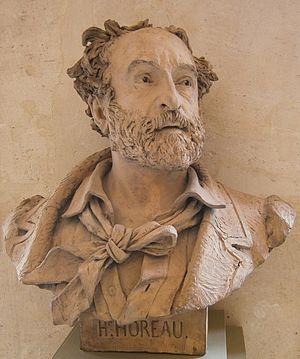
Buste de l'architecte Hector Horeau, par Adolphe Itasse. Signature et autres inscriptions sur le socle
Hector Horeau, né à Versailles le 4 octobre 1801 et mort à Paris le 21 août 1872 est un architecte français.
Adolphe Itasse, né le 18 février 1829 à Lourmarin et mort le 13 mars 1893 à Hyères, est un sculpteur français.